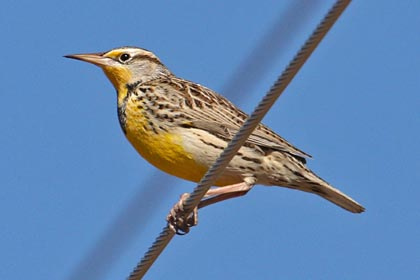
the bird has a long and narrow bill with a yellow underbelly.
this small bird has a long thin bill and a yellow throat, breast, and belly with brown and white wings.
a medium bird with a yellow belly, throat, and speckled brown and white back and crown.
the small yellow breasted bird has neutral colored wingbars and a pointed beak.
small grey patterned bird with yellow belly and throat with a long pointed bill.
this bird has a pointy beak and a yellow breast.
yellow breasted with a black bib and gray body plumage with black markings best describe this bird.
this bird has wings that are brown and has a yellow belly
this bird has a brown brown with a tan and yellow eyebrow and a gold belly.
this bird has wings that are brown and has a yellow belly
Species: Western Meadowlark